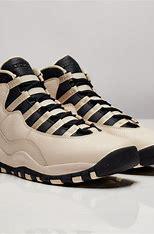
Brand: Jordan
Model: 10 Retro